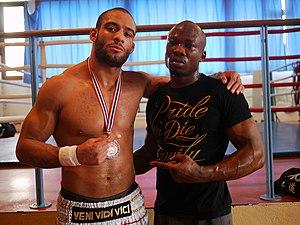
Norman Paraisy et son coach Achille
Norman Paraisy, né le 7 janvier 1986 à Paris, est un pratiquant français d'arts martiaux mixtes.